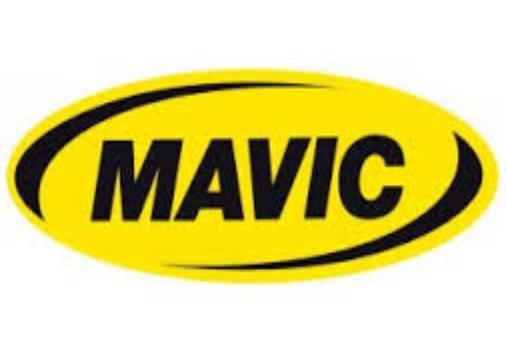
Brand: Mavic
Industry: Electronic